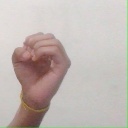
अक्षर: ऊ